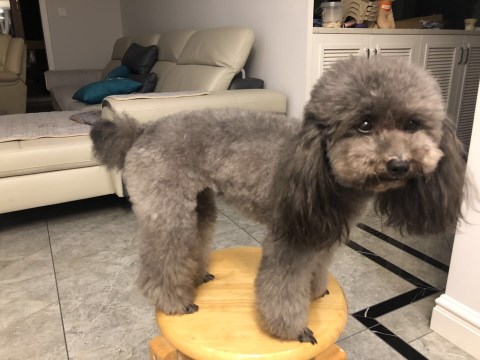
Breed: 2925-n000114-toy_poodle